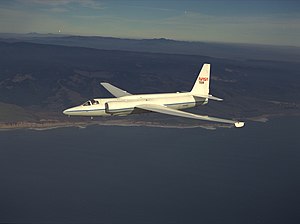
Lockheed U-2 / Design og karakteristik
NASA's hvidmalede ER-2
Lockheed U-2, med tilnavnet Dragon Lady, er et enmotors, 1-sædet observationsfly, som anvendes af det amerikanske luftvåben. Flyet er fremstillet af den amerikanske flyproducent Lockheed og kan foretage overvågning dag og nat i stor højde i al slags vejr. Flyet har været anvendt siden 1957 og er et af de ældste designs i det amerikanske luftvåben. Selv med moderne satellitter og ubemandede overvågningsfly, har man ikke kunnet udfase U-2 flyene, da de stadig kan varetage opgaver og medbringe udstyr som fx Northrop Grumman RQ-4 Global Hawk ikke kan bære. En udfasning vil dog efter al sandsynlighed blive en realitet, efterhånden som de ubemandede fly kan udføre flere og flere forskellige opgaver. U-2 forventes at ikke udfaset indtil videre, skrev medier i januar 2018.